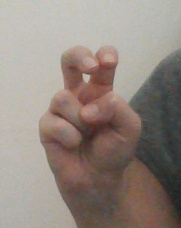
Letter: toot